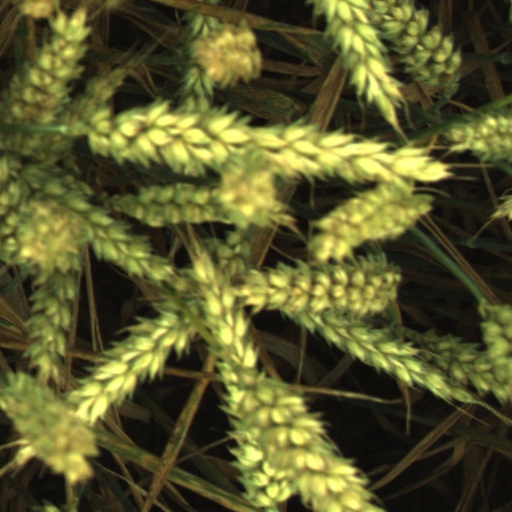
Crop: wheat